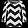
Label: T - shirt / top